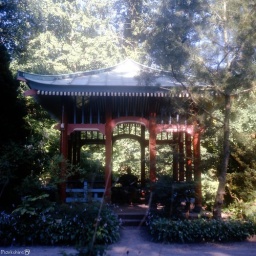
After thousand miles of walking I found my Buddha in a wood temple in the middle of the forest